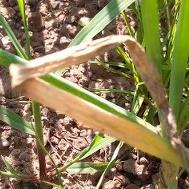
Crop: Onion
Condition: fusarium-d